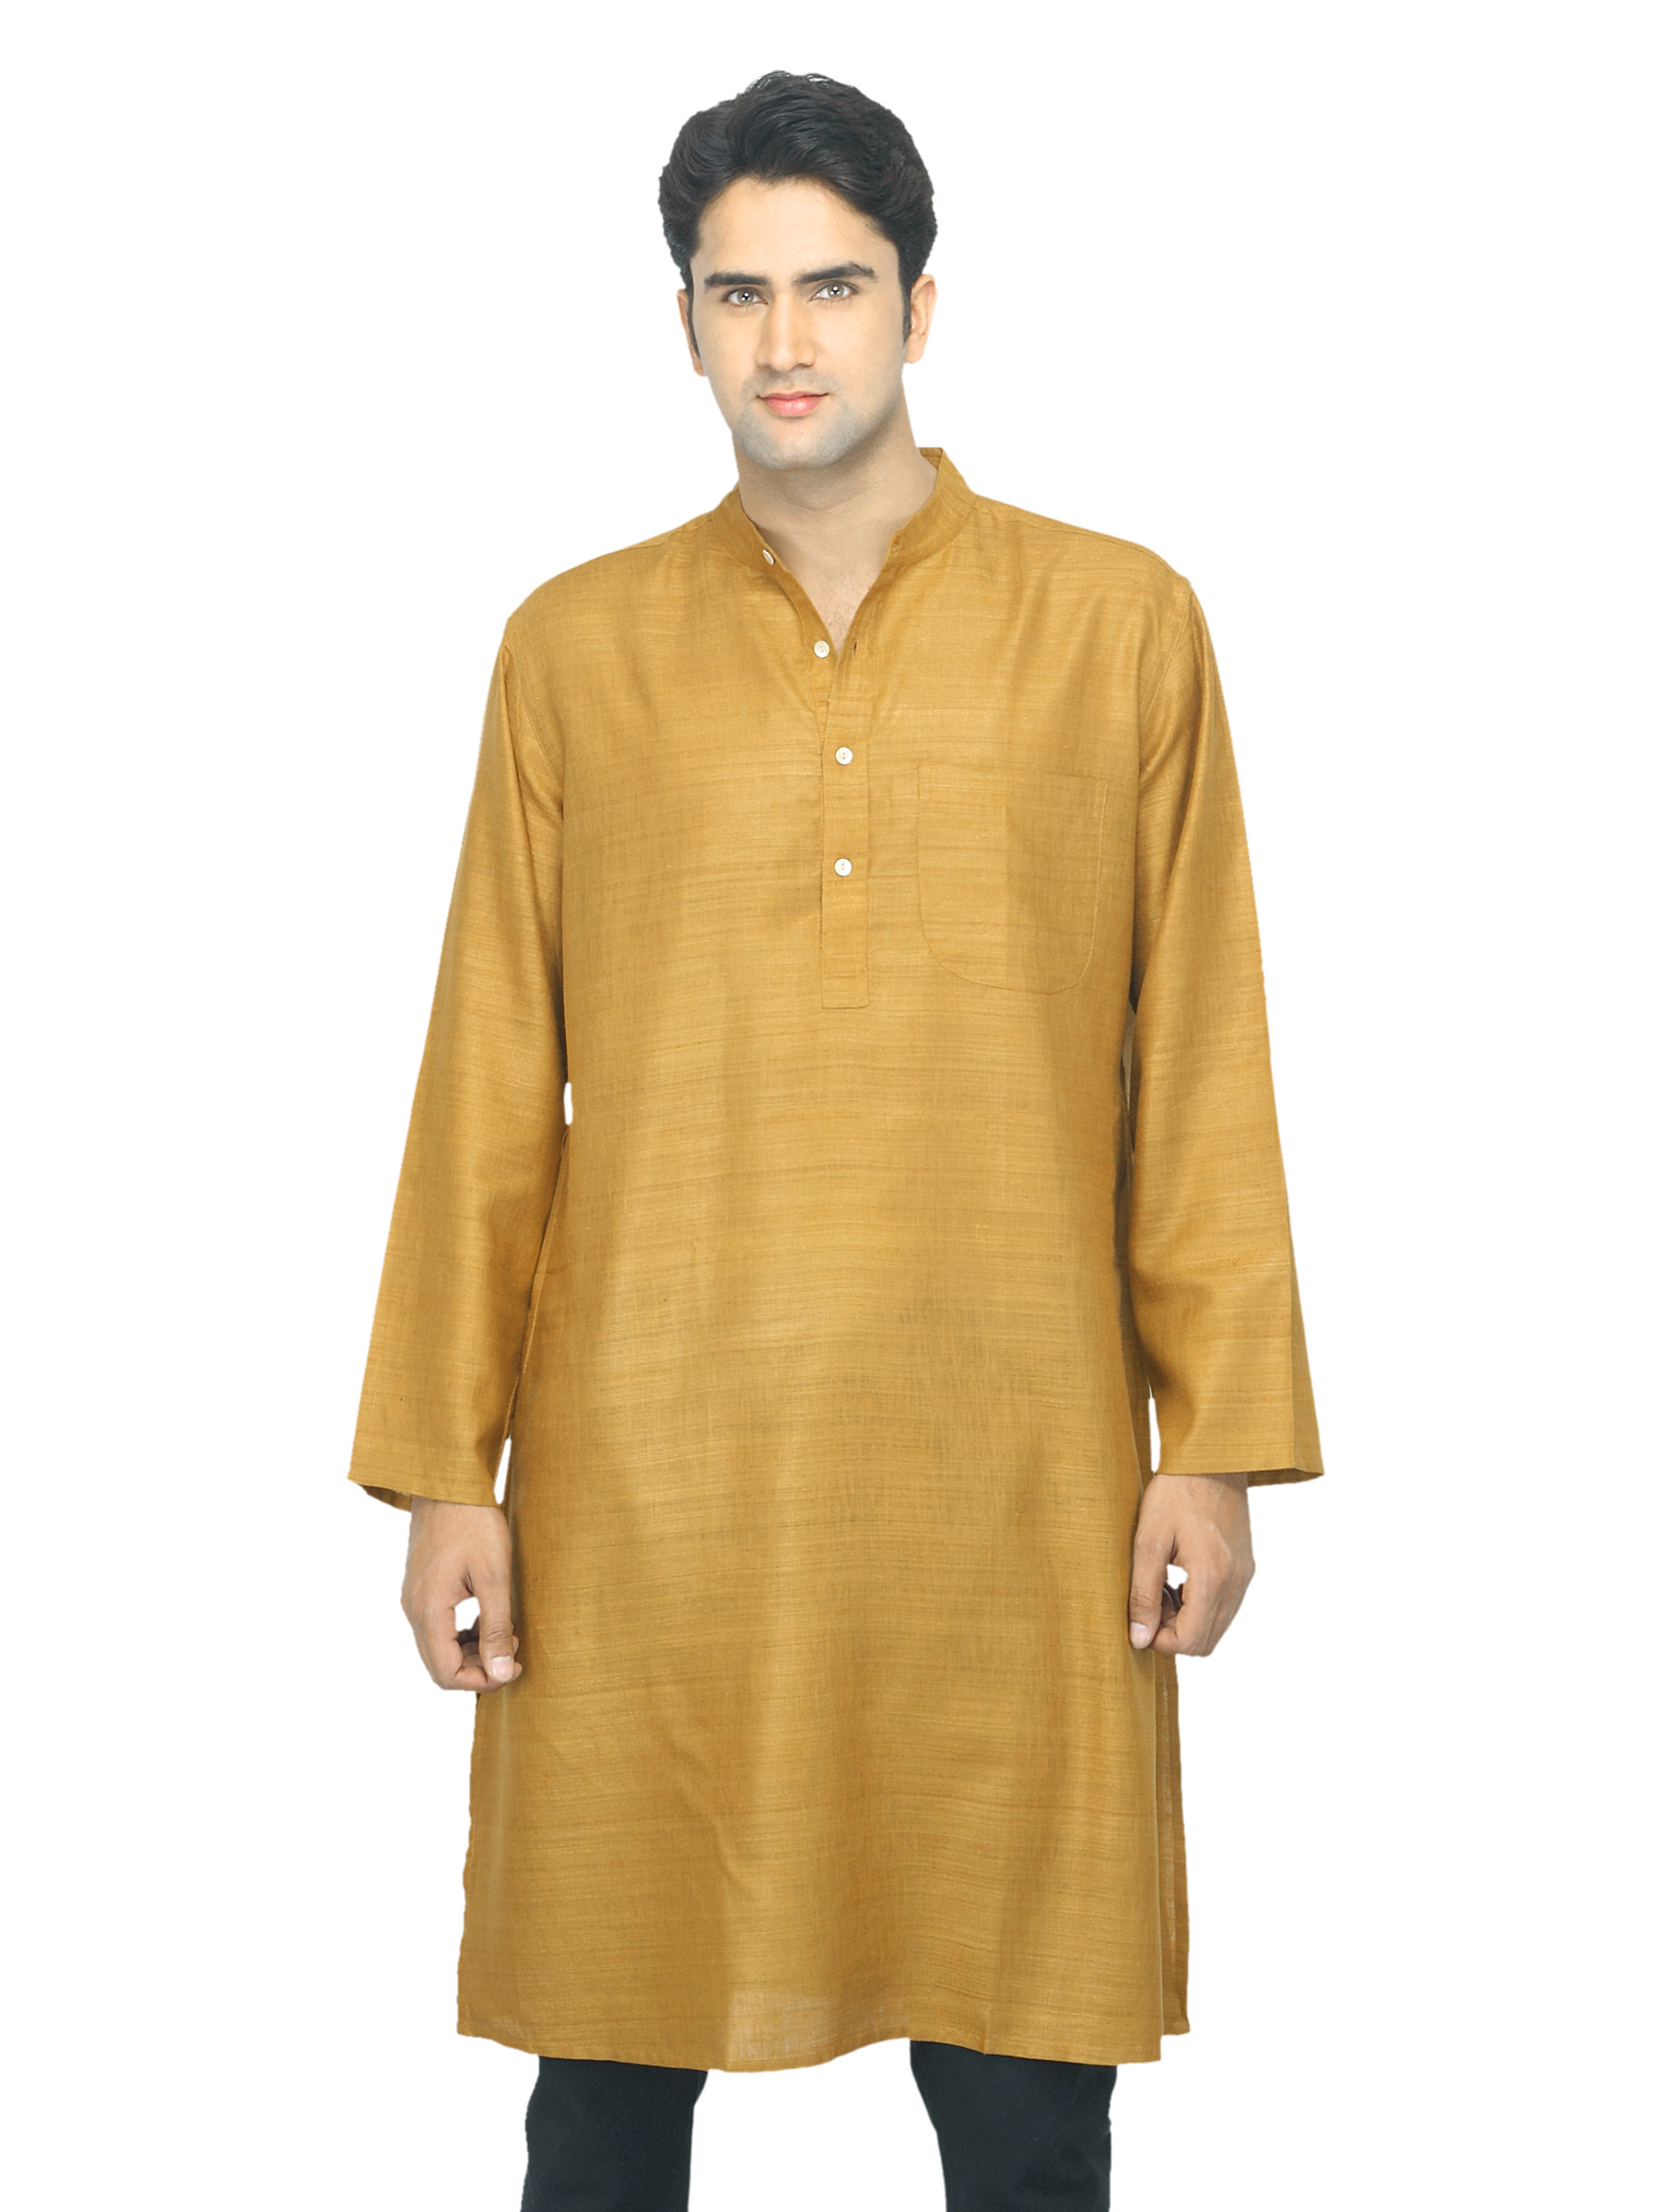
Fabindia Men Mustard Matka Silk Kurta
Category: Apparel / Topwear / Kurtas
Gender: Men
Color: Mustard
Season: Summer 2012
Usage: Ethnic